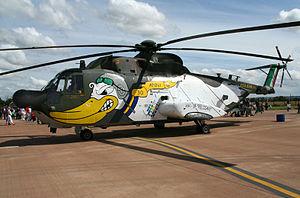
Le Sikorsky S-61R est un hélicoptère conçu et réalisé aux États-Unis à partir du célèbre Sea King. Il est optimisé spécialement pour les missions de transport aérien, de sauvetage en mer, et de soutien aux forces spéciales. Quelques exemplaires ont également été acquis pour des missions parapubliques, notamment pour le compte de forces de polices.